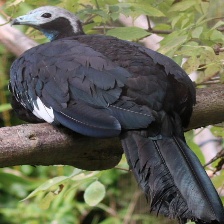
Species: BLUE THROATED PIPING GUAN
Scientific name: PIPILE CUMANENSIS